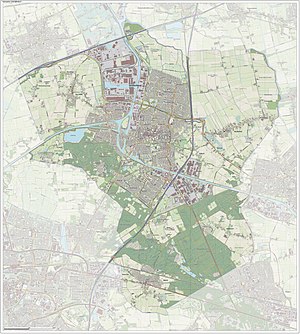
Oosterhout
Oosterhout er en kommune og en by i den sydlige provins Noord-Brabant i Nederlandene.